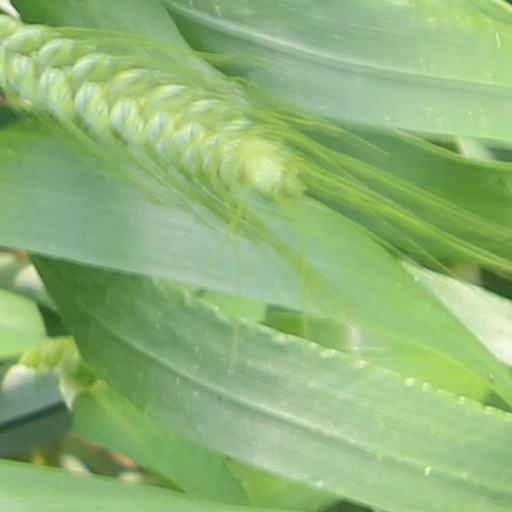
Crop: wheat